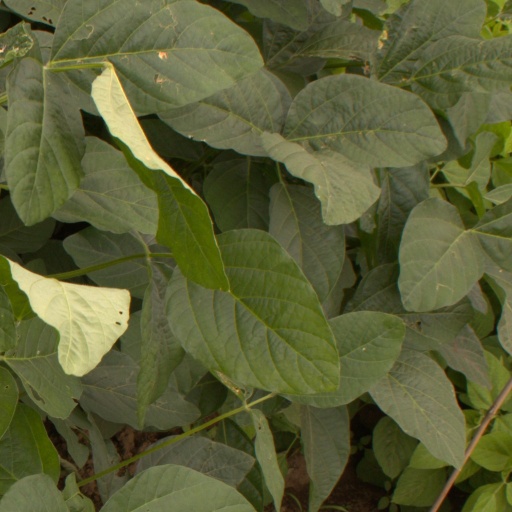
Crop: soybean